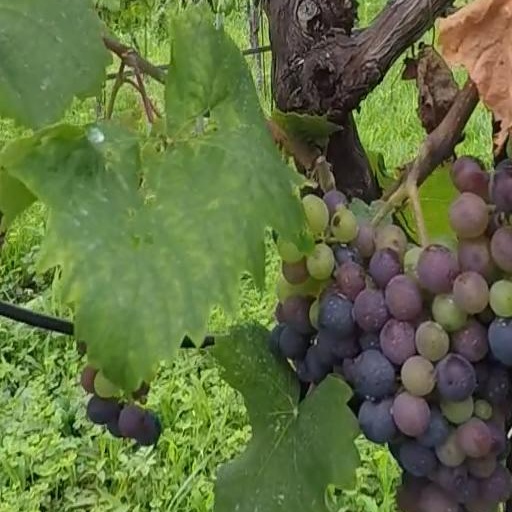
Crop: grape